Heseltine Collection

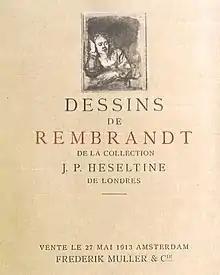
Auction catalogue of the Rembrandt drawings (1913)

From 1893 until his death in 1929, Heseltine was a trustee of the National Gallery and advised on the purchase of paintings, particularly works from the Dutch and Flemish schools. Beginning in 1905 and lasting for the eighteen month period between Sir Edward Poynter's retirement as director and the appointment of Charles Holroyd, he shared responsibility for running the Gallery with George Howard, 9th Earl of Carlisle, a fellow trustee.